List of State of the Nation Addresses (Philippines)

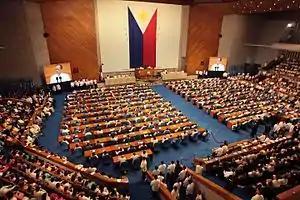
President Benigno Aquino III delivers his second State of the Nation Address at the Plenary Hall of the Batasang Pambansa Complex on July 25, 2011

87 annual State of the Nation Addresses (SONA) have been delivered since 1935 by fifteen presidents of the Philippines.